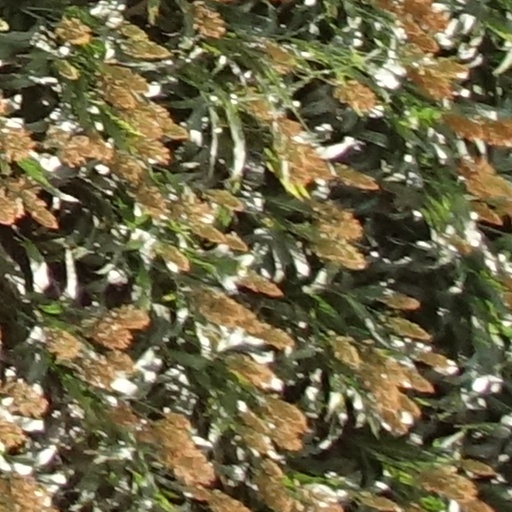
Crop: sorghum